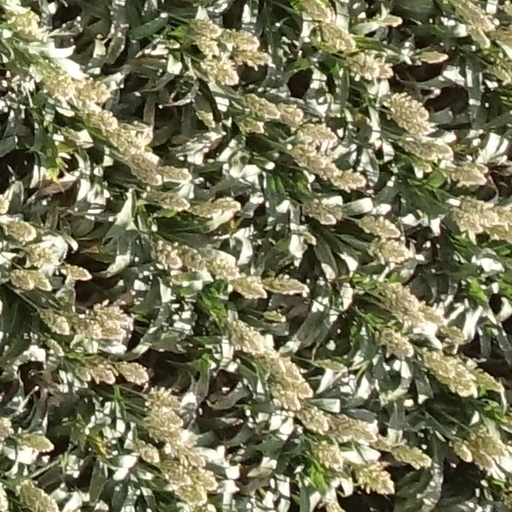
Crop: sorghum